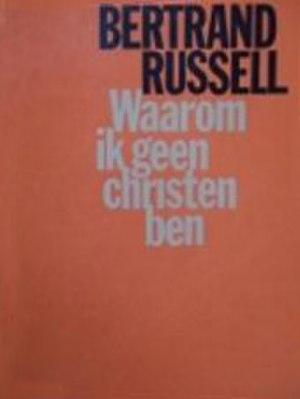
Pourquoi je ne suis pas chrétien est un essai du philosophe britannique Bertrand Russell. Il s'agit à l'origine d'une conférence donnée le 6 mars 1927 à l'hôtel de ville de Battersea, sous les auspices de la National Secular Society, qui a ensuite été publiée sous forme de brochure, puis qui a été republiée plusieurs fois en anglais et traduite dans différentes langues.